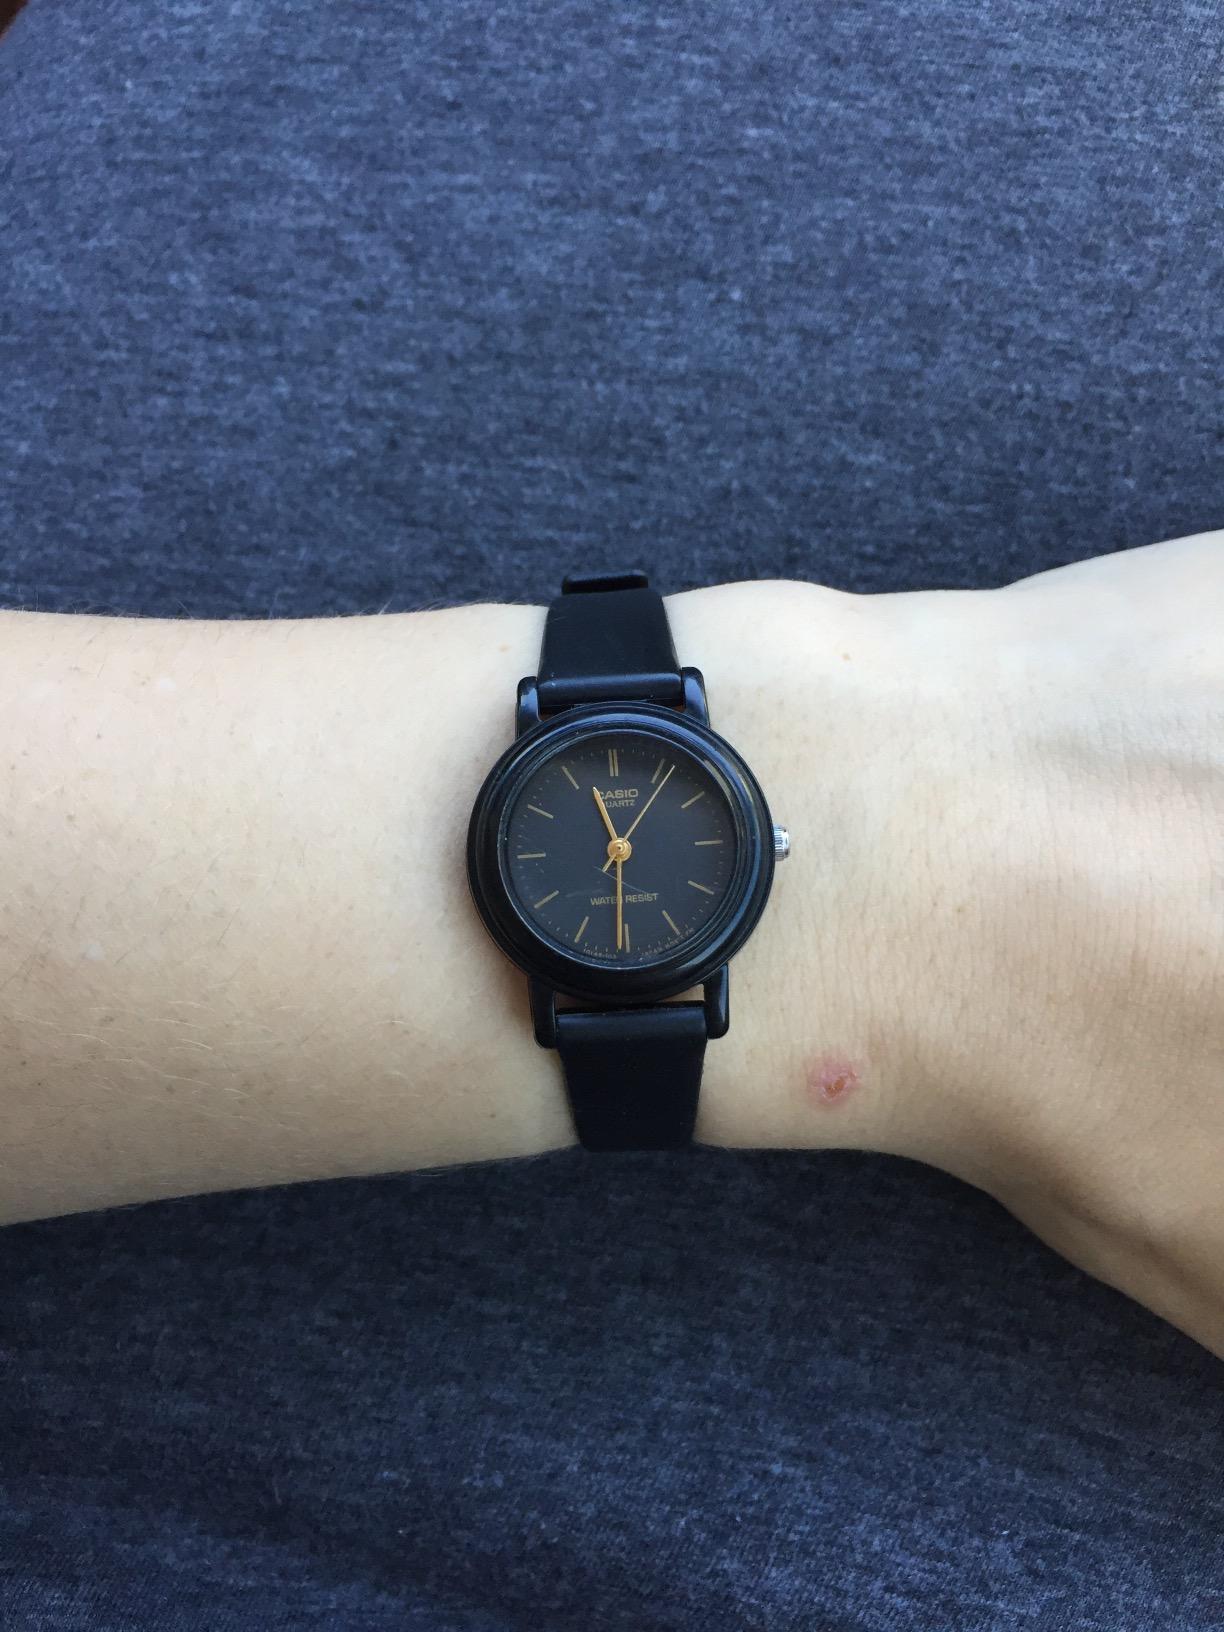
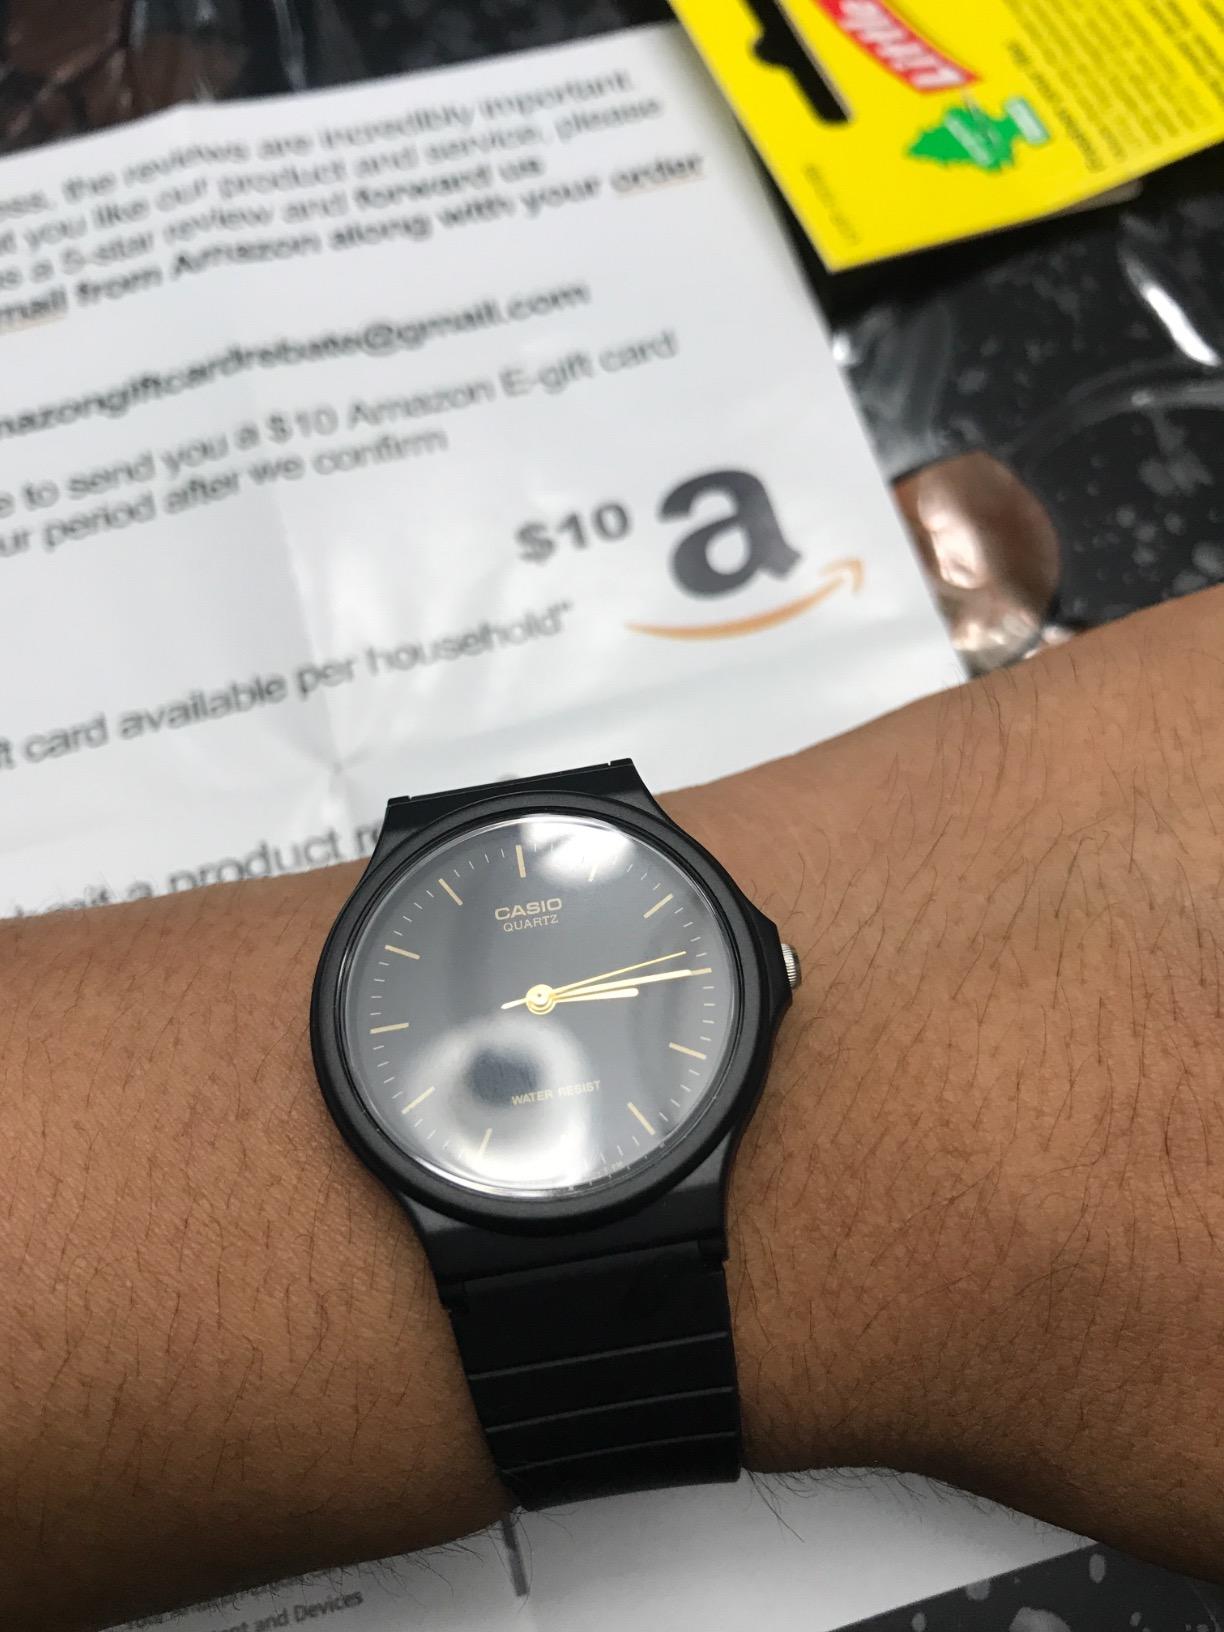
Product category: accessories_watch
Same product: no